Augusta Emerita

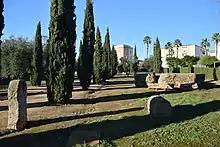
Roman columbaria

An entrance arch, possibly to the provincial forum. It was located in the Cardo Maximus, one of the main streets of the city and connected it to the municipal forum. Made of granite and originally faced with marble, it measures high, wide and internal diameter. It is believed to have a triumphal character, although it could also serve as a prelude to the Provincial Forum. Its name is arbitrary, as the commemorative inscription was lost centuries ago.